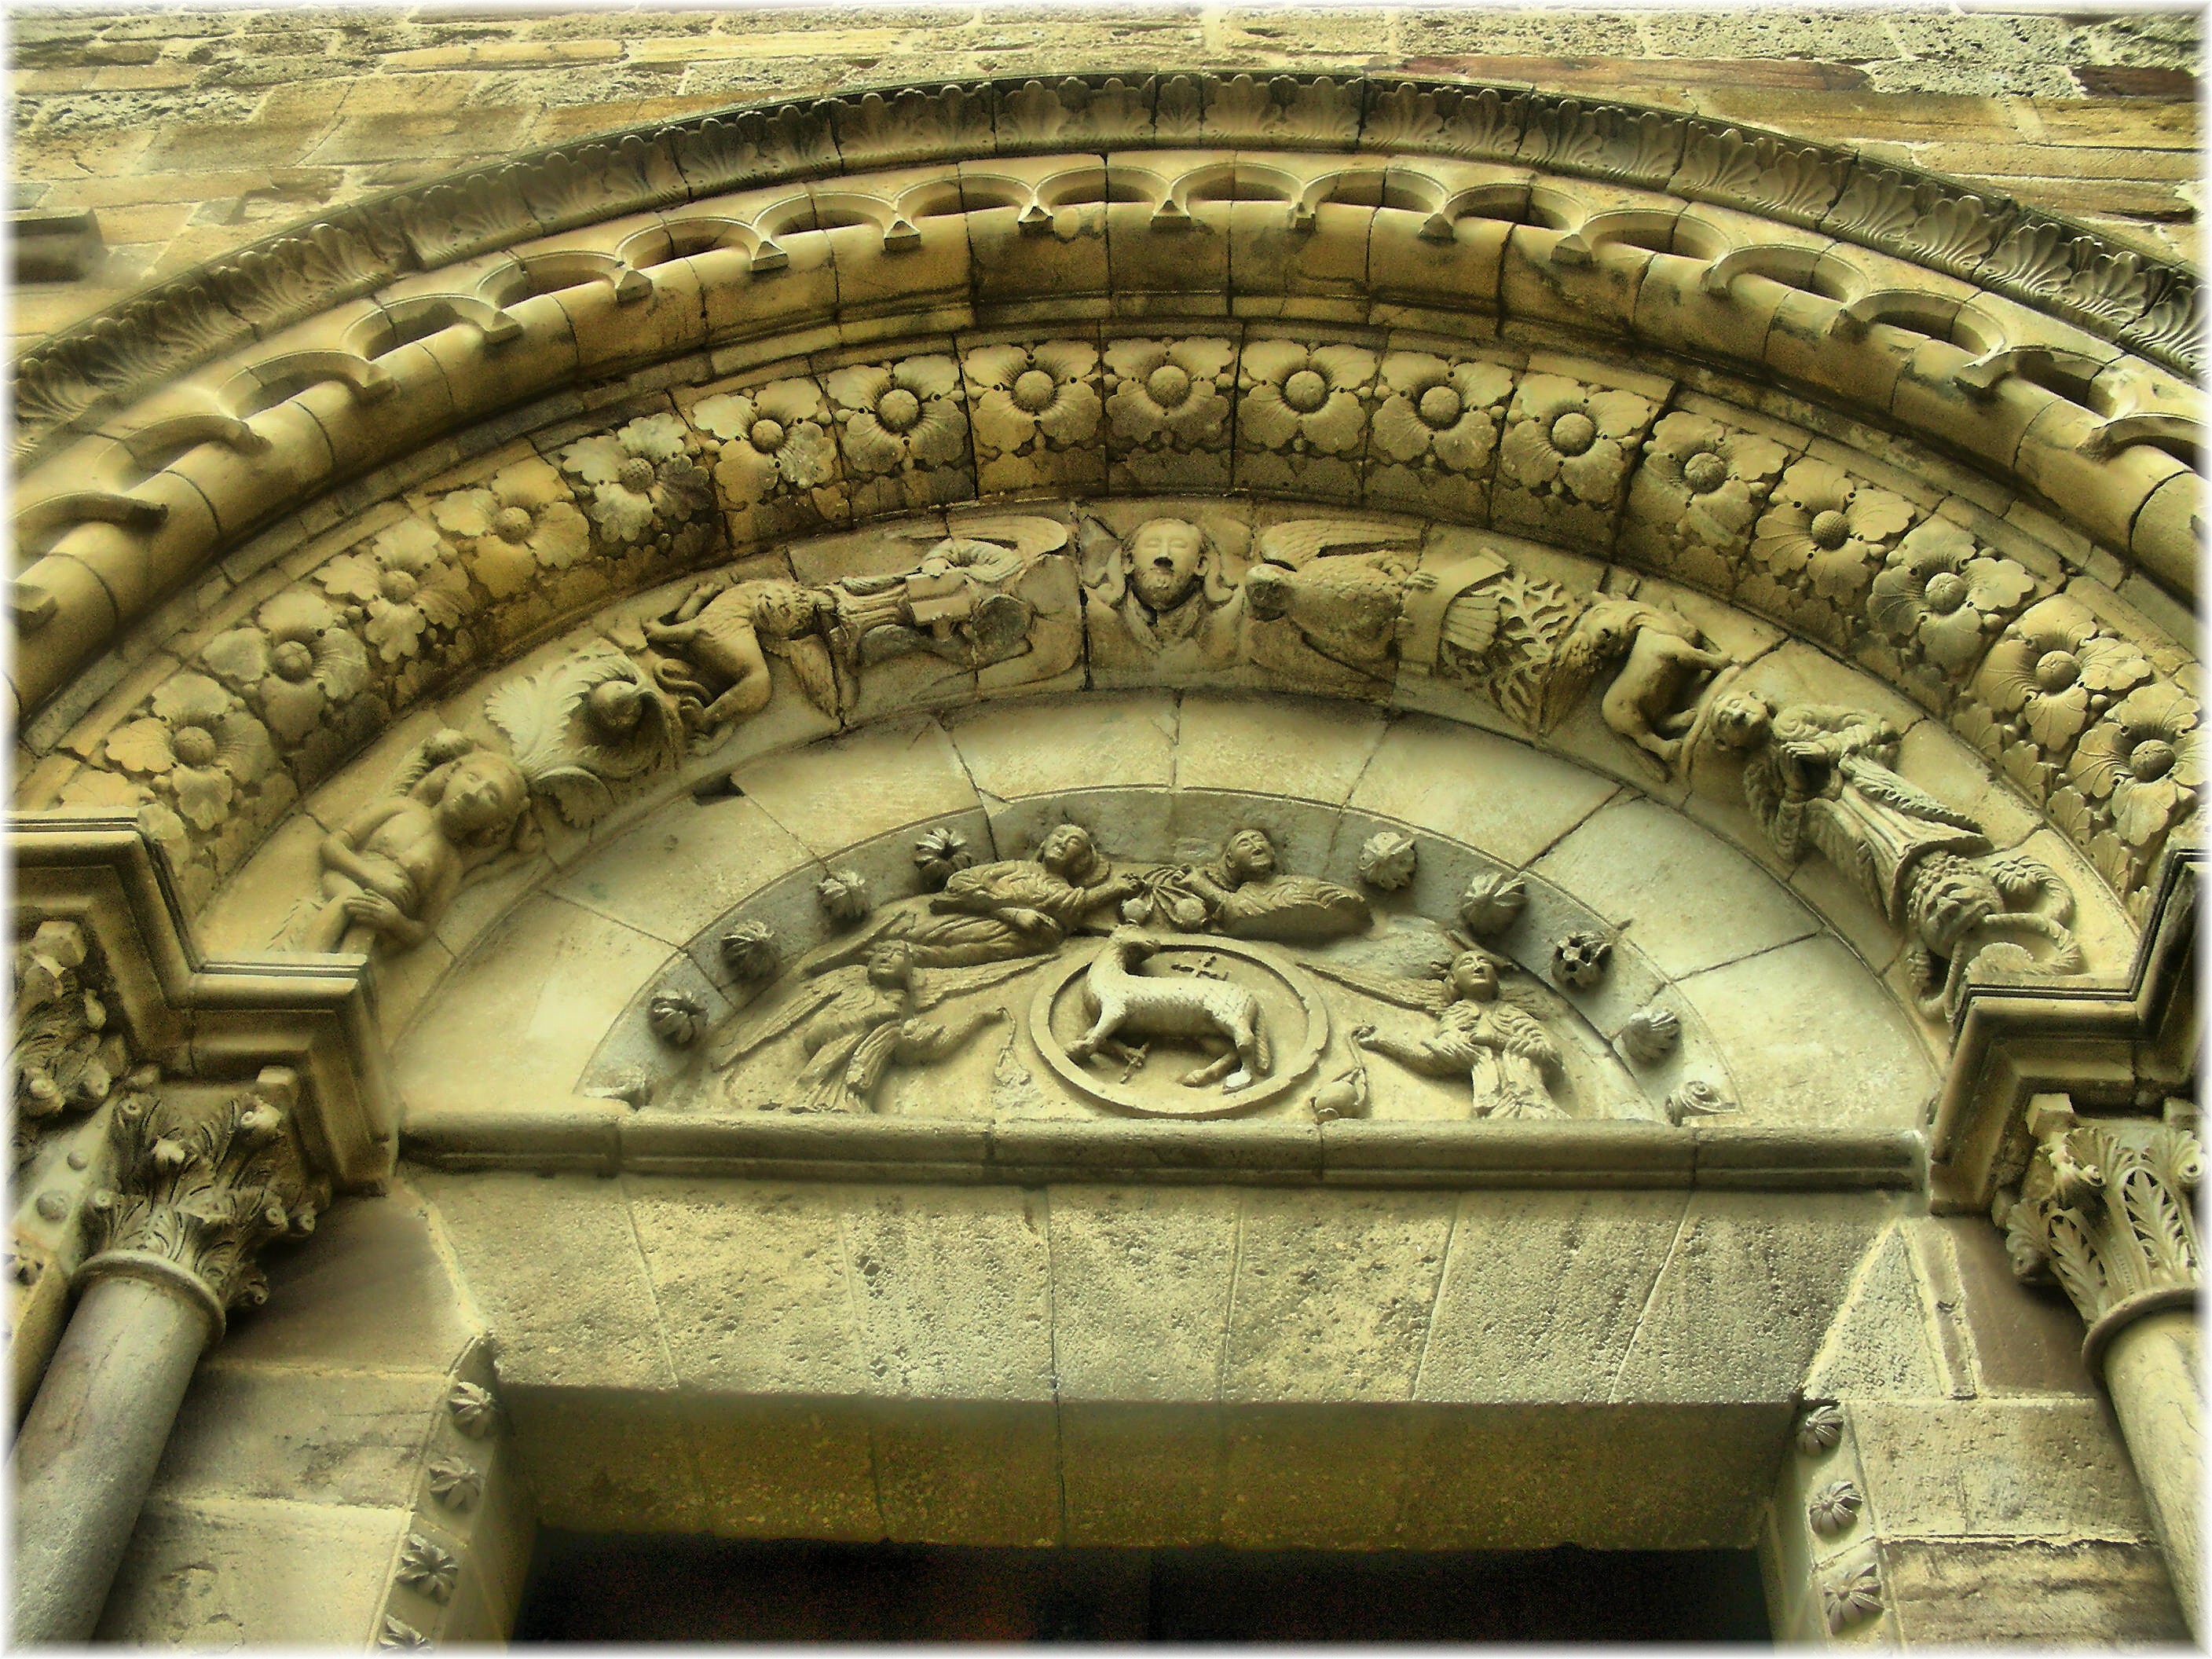
architecture, structure, europe, arch, baptistery, sculpture, art, spain, temple, symmetry, arquitectura, europa, escultura, piedra, romanico, mygearandme, portico, basilica, carving, pedra, espana, zamora, castillaleon, benavente, archaeological site, stone carving, ancient history